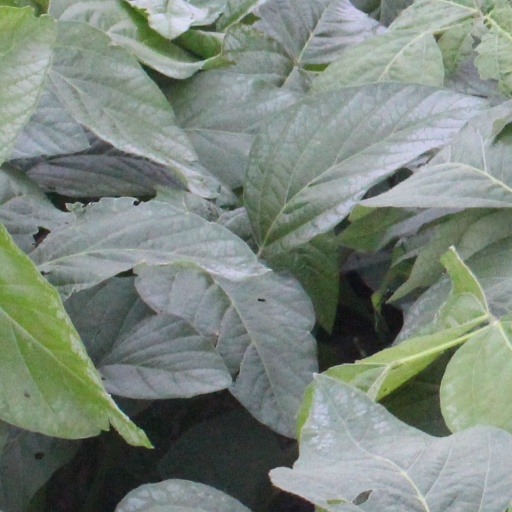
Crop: soybean